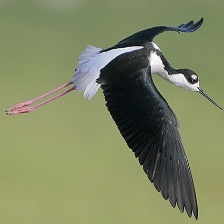
Species: BLACK NECKED STILT
Scientific name: HIMANTOPUS MEXICANUS